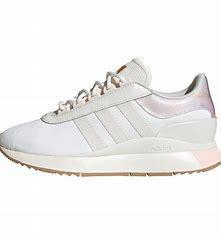
Brand: Adidas
Model: SL Andridge